Interstate 287

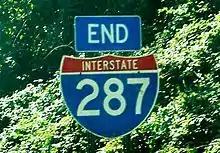
An end I-287 shield with trees in the background

After crossing over the Raritan River, I-287 enters Franklin Township, Somerset County, and becomes the Captain (Ret) Joseph Azzolina, US Navy Highway. Soon after the river, there is an interchange with CR 527. After CR 527, the freeway makes a turn to the northwest and passes a mix of residential areas and business parks. The road has an interchange with CR 623 (Weston Canal Road) before crossing the Raritan River again and continuing into Bridgewater Township. Within Bridgewater Township, I-287 curves north-northwest and passes over Conrail Shared Assets Operations's Lehigh Line and then both NJ Transit's Raritan Valley Line and CR 533 near TD Bank Ballpark, which is home to the Somerset Patriots baseball team. Past this area, the road encounters Route 28 at an interchange. Past Route 28, the freeway turns northwest and passes over Norfolk Southern Railway's Middle Brook Industrial Track line before it intersects US 22 at a partial interchange with a northbound exit and entrance and southbound entrance. From this point, I-287 makes a turn to the west and runs to the north of US 22 as it has a wide median. The freeway turns northwest as it passes near the Bridgewater Commons shopping mall and reaches a partial interchange with US 202/US 206. Through the remainder of New Jersey, US 202 parallels the course of I-287. At this point, I-287 gains a local–express lane configuration, with three local and two express lanes southbound and three express and three local lanes northbound. Both the southbound local and express lanes have access to southbound US 202/US 206 at this interchange, whereas northbound US 202/US 206 only has access to the local lanes of northbound I-287.